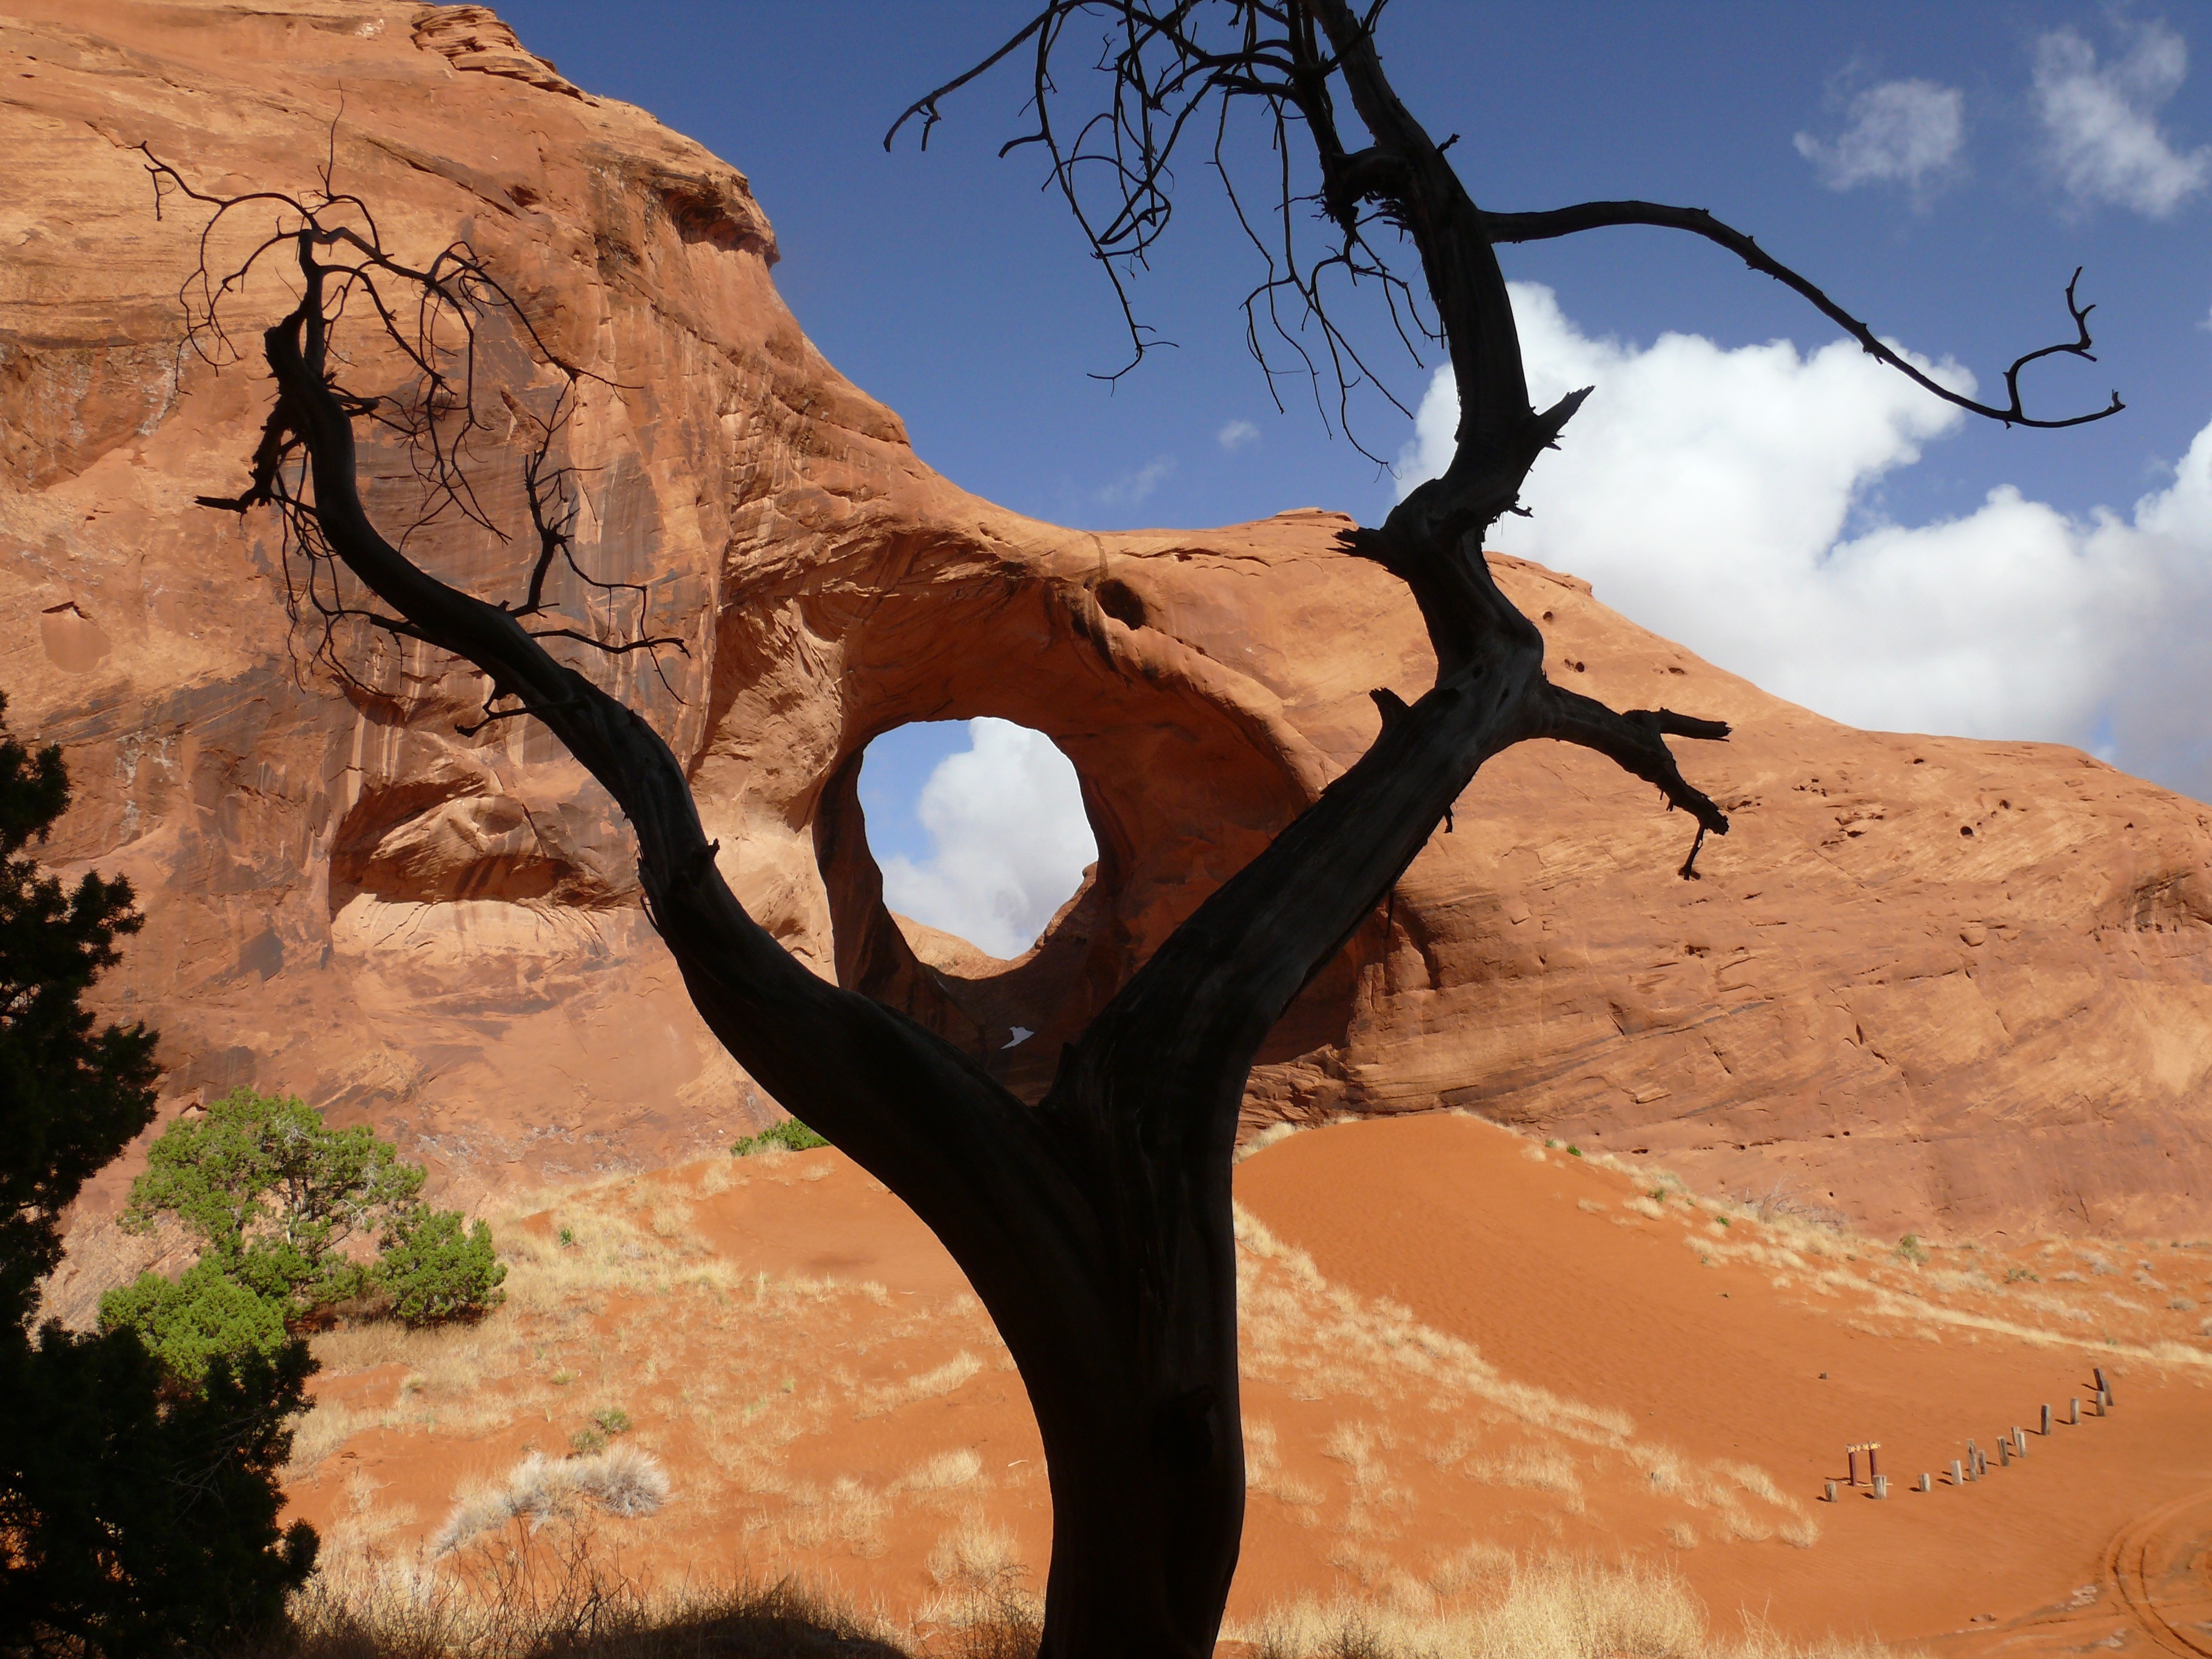
landscape, tree, rock, wilderness, desert, sandstone, formation, arch, soil, geology, utah, monument valley, natural environment, ear of the wind, ear of the wind arch